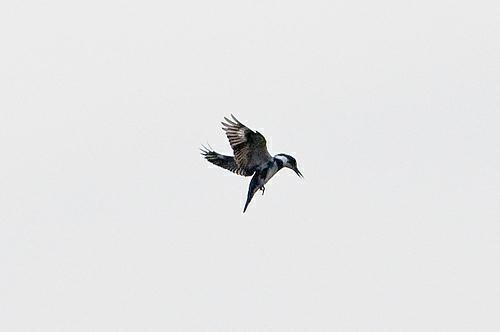
A photo of a belted kingfisher